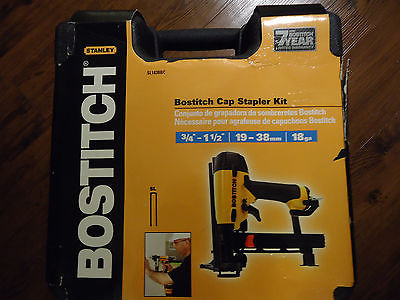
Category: stapler